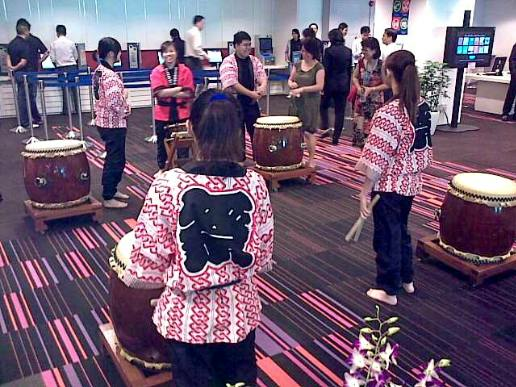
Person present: Yes